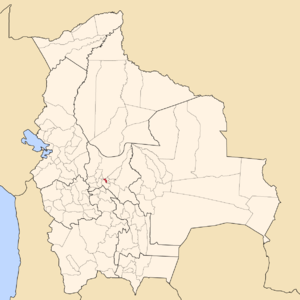
La province de Germán Jordán est une des 16 provinces du département de Cochabamba, en Bolivie. Son chef-lieu est la ville de Cliza.